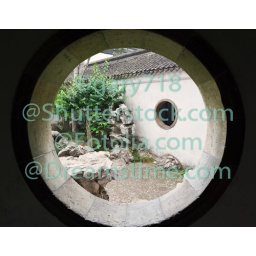
famous shizilin garden (lion forest rock formation) in Suzhou China